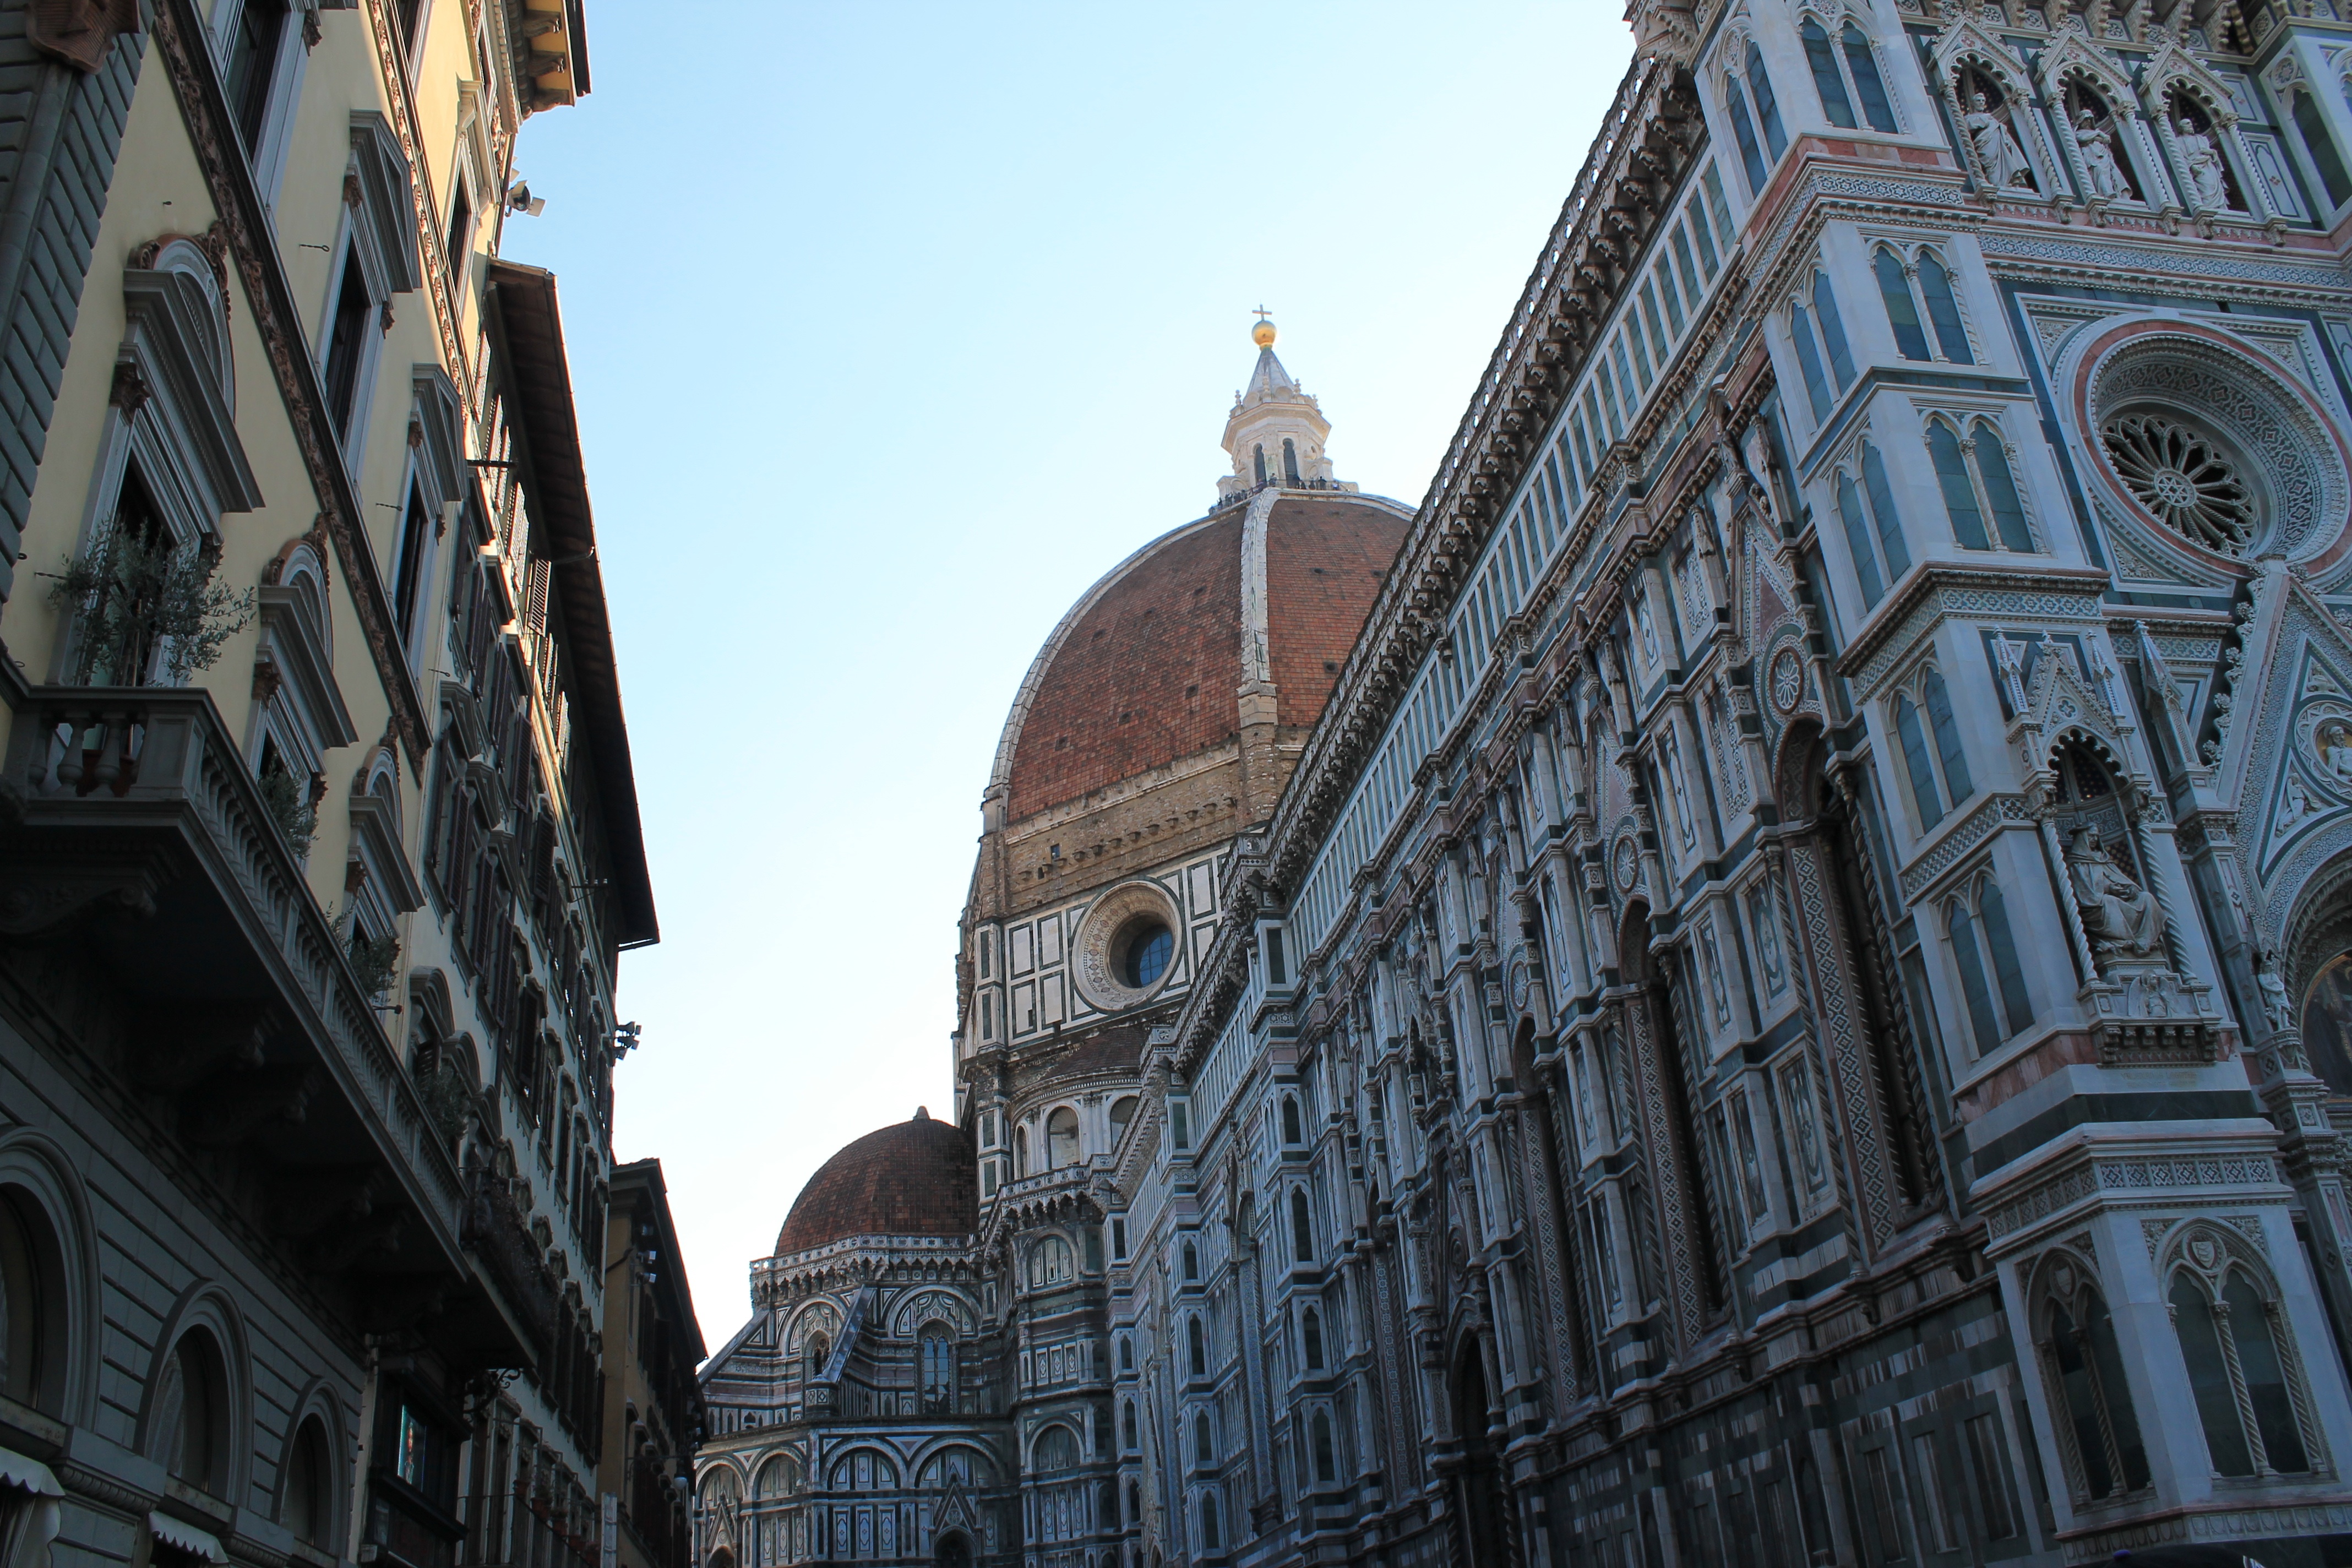
architecture, town, building, city, skyscraper, cityscape, downtown, tower, landmark, facade, church, cathedral, place of worship, spire, dome, metropolis, gothic architecture, urban area, human settlement